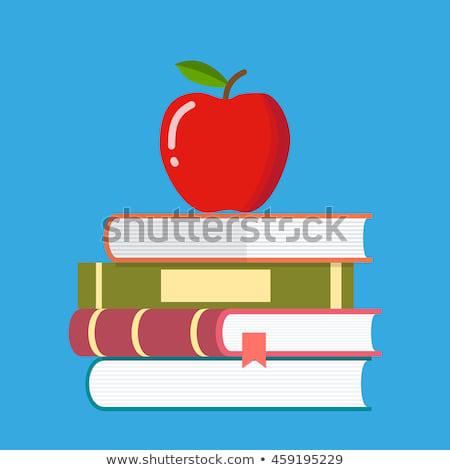
red apple on a pile of books .
Relation: Visible